Anej Lovrečič

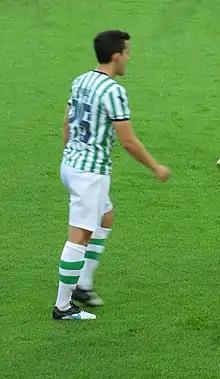
Lovrečič during football match Olimpija Ljubljana vs. NK Domžale

Anej Lovrečič (born 10 May 1987) is a Slovenian footballer who plays as a central midfielder for FC Großklein.